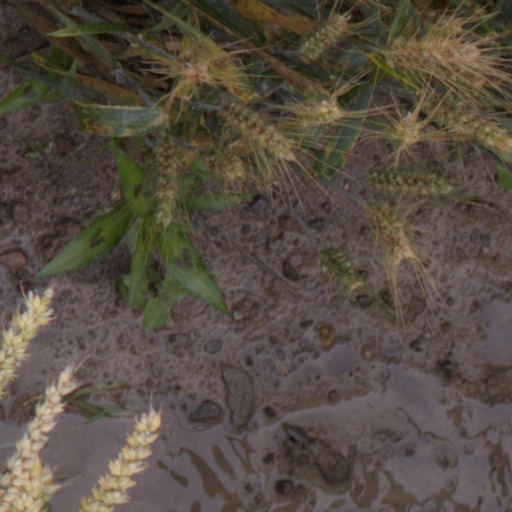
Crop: wheat